94th Light Anti-Aircraft Regiment, Royal Artillery

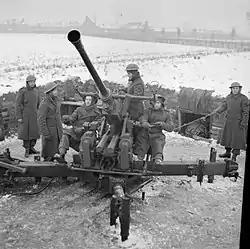
A Bofors 40 mm LAA gun crew under training, January 1942.

8th KOYLI left 218th Bde on 6 November 1941 and transferred to the Royal Artillery (RA) to begin retraining in the light anti-aircraft (LAA) role: on 15 November it became 94th LAA Regiment, consisting of Regimental Headwquarters (RHQ) and 323–325 LAA Batteries, equipped with Bofors 40 mm guns. Surplus men were drafted on 26 November to 211th Heavy AA Training Regiment at Oswestry where they joined a new 494 (Mixed) Heavy AA Bty that was being formed for 143rd (Mixed) HAA Rgt ('Mixed' indicating that women from the Auxiliary Territorial Service were integrated into the unit's personnel).